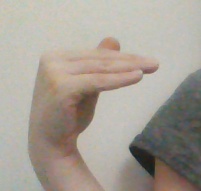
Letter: khaa